Strings (tennis)

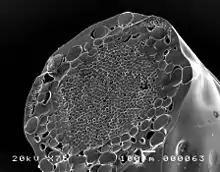
SEM micrograph of a sectioned Multi-filament string

Multi-filament strings, known commonly as "multis" are strings that have more than one filament. They are most commonly made of many filaments of nylon, but can incorporate other materials such as polyurethane, Zyex, Vectran, Kevlar, and other materials. Multi-filament strings offer better elasticity than single filament strings, but usually inferior durability. No multi-filament string holds its tension as well as natural gut, and none of them is as soft.